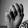
ASL letter: M